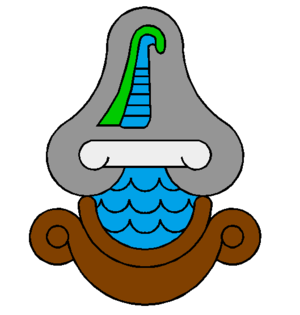
Apaxco est l'une de 125 municipalités de l'État de Mexico au Mexique.